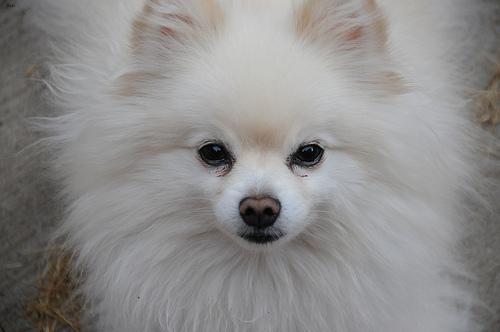
pomeranian